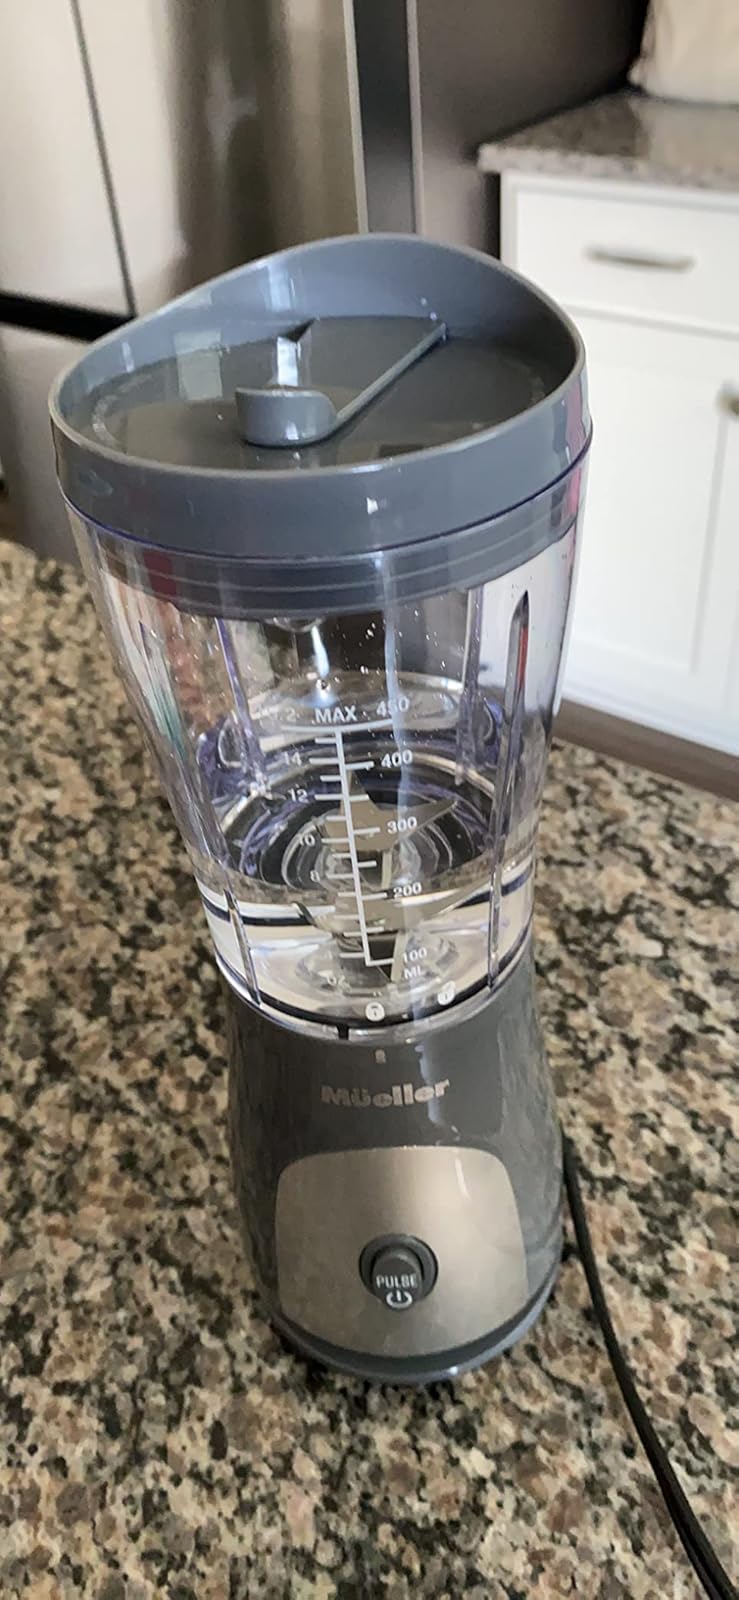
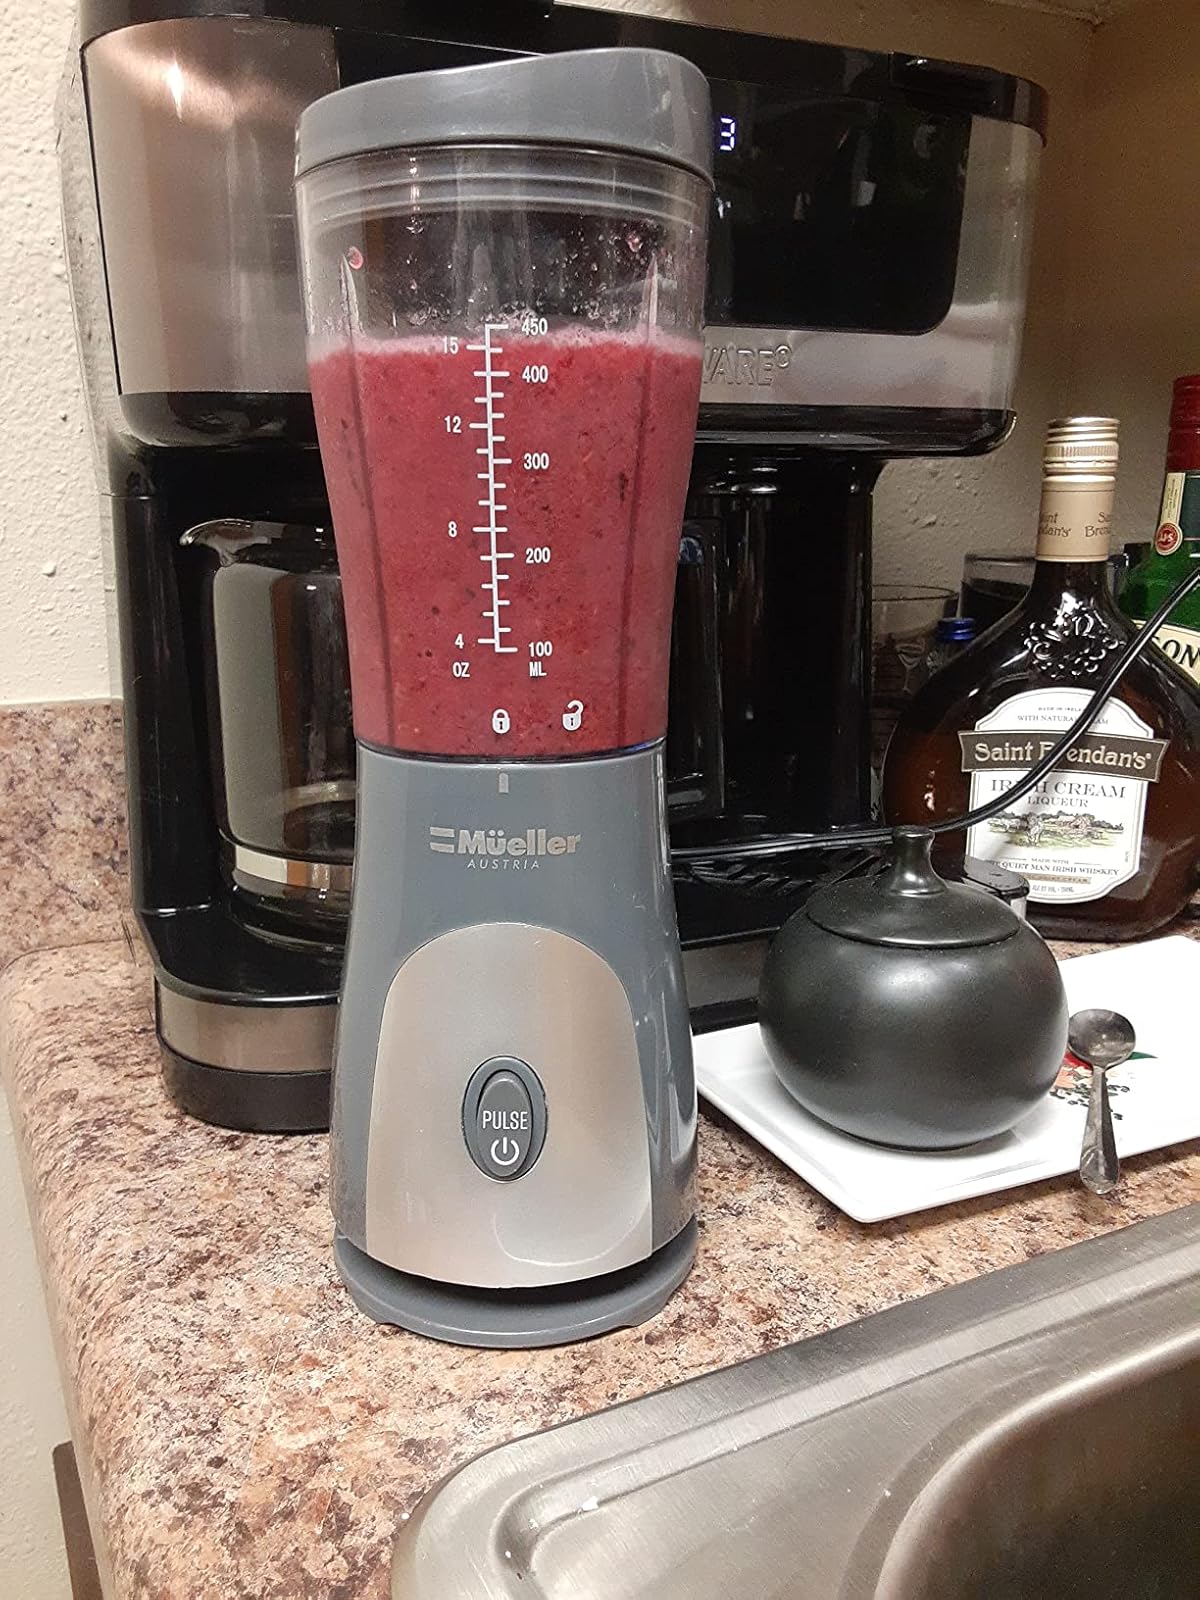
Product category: items_blender
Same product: yes